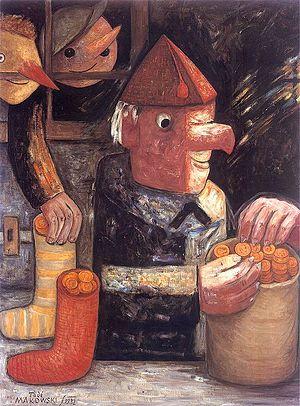
Józef Tadeusz Makowski, connu en France sous le nom de Tadé Makowski, né le 21 janvier 1882 à Oświęcim en Pologne et mort le 1ᵉʳ novembre 1932 à Paris en France, est un peintre polonais ayant principalement exercé son art en France. Peintre paysagiste à ses débuts, il évolue vers le postimpressionnisme et le cubisme au cours de sa carrière. Il réalise plus de six cent peintures à l'huile et des milliers de dessins et aquarelles, dont les thèmes principaux sont les enfants, le monde du travail et la nature.